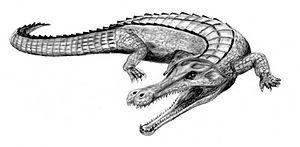
Crocodilia, est un ordre de reptiles aquatiques ovipares et carnivores qui vivent dans les zones tropicales et subtropicales de la planète. Ils sont apparus sous leur forme actuelle il y a au moins 167,7 millions d'années, c'est-à-dire vers le milieu du Jurassique. Les conceptions modernes situent l'origine des crocodiliens parmi un sous-groupe d'archosauriens terrestres du Trias ancien, il y a environ 240 Ma. De ce fait, ils sont considérés aujourd'hui comme les plus proches parents des oiseaux, lesquels descendent des dinosaures, autres archosauriens. L'ordre des Crocodilia regroupe tous les crocodiliens actuels, placés en deux ou trois familles : les Crocodylidae, les Alligatoridae et pour certaines classifications les Gavialidae. La systématique de ce groupe est très discutée depuis les années 2000. Bien que le terme « crocodiles » soit parfois utilisé pour l'ensemble de ces animaux, il est moins ambigu d'utiliser le terme « crocodiliens ».
Metasuchia ou les métasuchiens est un clade important au sein du super-ordre des Crocodylomorpha. Il est divisé en deux groupes principaux : Notosuchia et Neosuchia. Notosuchia est un groupe éteint qui contient principalement des taxons de petite taille ayant vécu au Crétacé avec une denture hétérodonte. Neosuchia comprend les crocodiliens encore existants et les taxons primitifs comme les peirosauridés et les pholidosauridés. Il est phylogénétiquement défini par Sereno et al. comme un clade contenant Notosuchus terrestris, Crocodylus niloticus et tous les descendants de leur ancêtre commun.